Joan Bennett

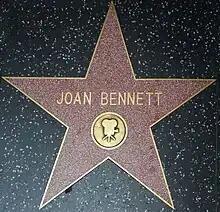
Bennett's star on the Hollywood Walk of Fame at 6300 Hollywood Blvd

Bennett received star billing in the gothic soap opera "Dark Shadows" for its entire five-year run, 1966 to 1971, receiving an Emmy Award nomination for Outstanding Achievement in Daytime Programming at the 20th Primetime Emmy Awards in 1968 for her performance as Elizabeth Collins Stoddard, mistress of the haunted Collinwood Mansion. Her other roles in "Dark Shadows" were Naomi Collins, Judith Collins Trask, Elizabeth Collins Stoddard PT (parallel time, as the show described its alternate reality), Flora Collins, and Flora Collins PT. In 1970, she appeared as Elizabeth in "House of Dark Shadows", the feature film adaptation of the series. However, she declined to appear in the sequel "Night of Dark Shadows", and her character Elizabeth was mentioned therein as being recently deceased.